Pollinator

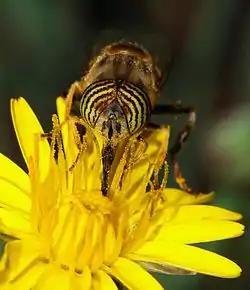
A syrphid fly ("Eristalinus taeniops") pollinating a common hawkweed

A pollinator is an animal that moves pollen from the male anther of a flower to the female stigma of a flower. This helps to bring about fertilization of the ovules in the flower by the male gametes from the pollen grains.